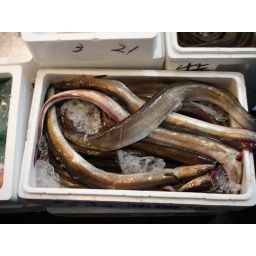
Went to the world's largest fish market in Tokyo- these are eel -tasty- had sushi at 8:30 am.